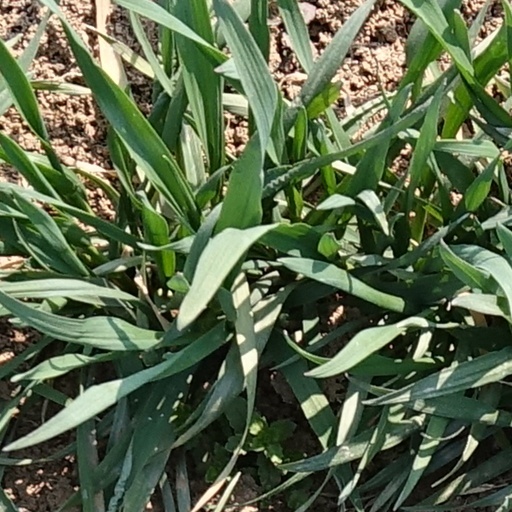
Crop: wheat